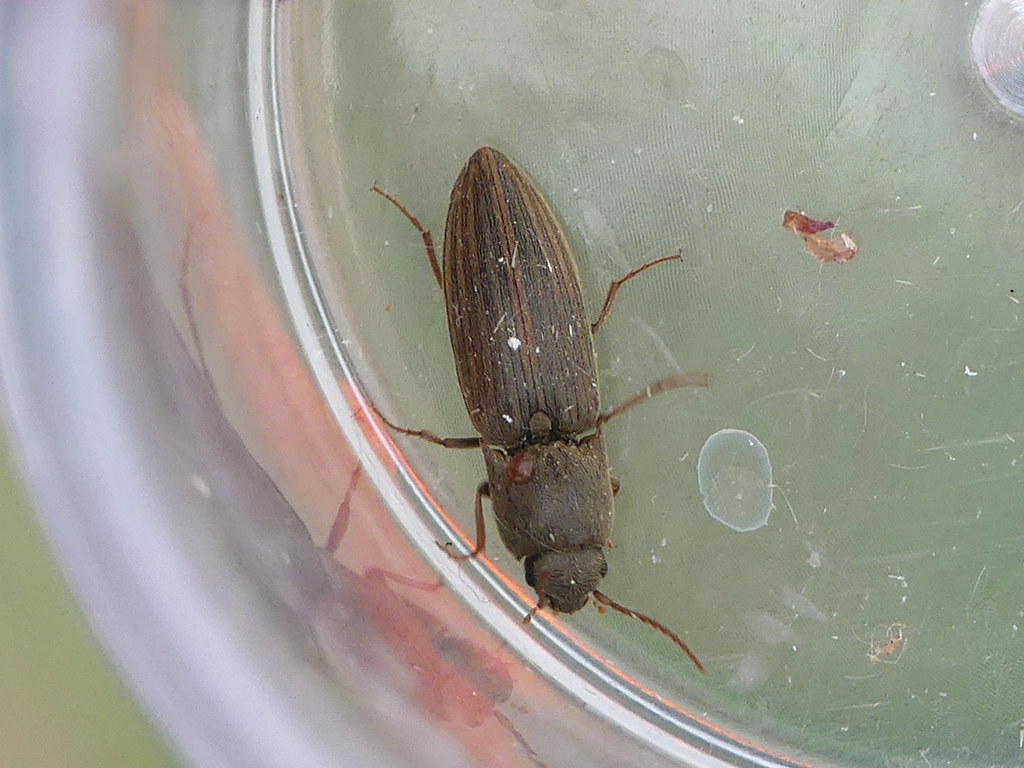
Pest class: clickbeetles_wireworms